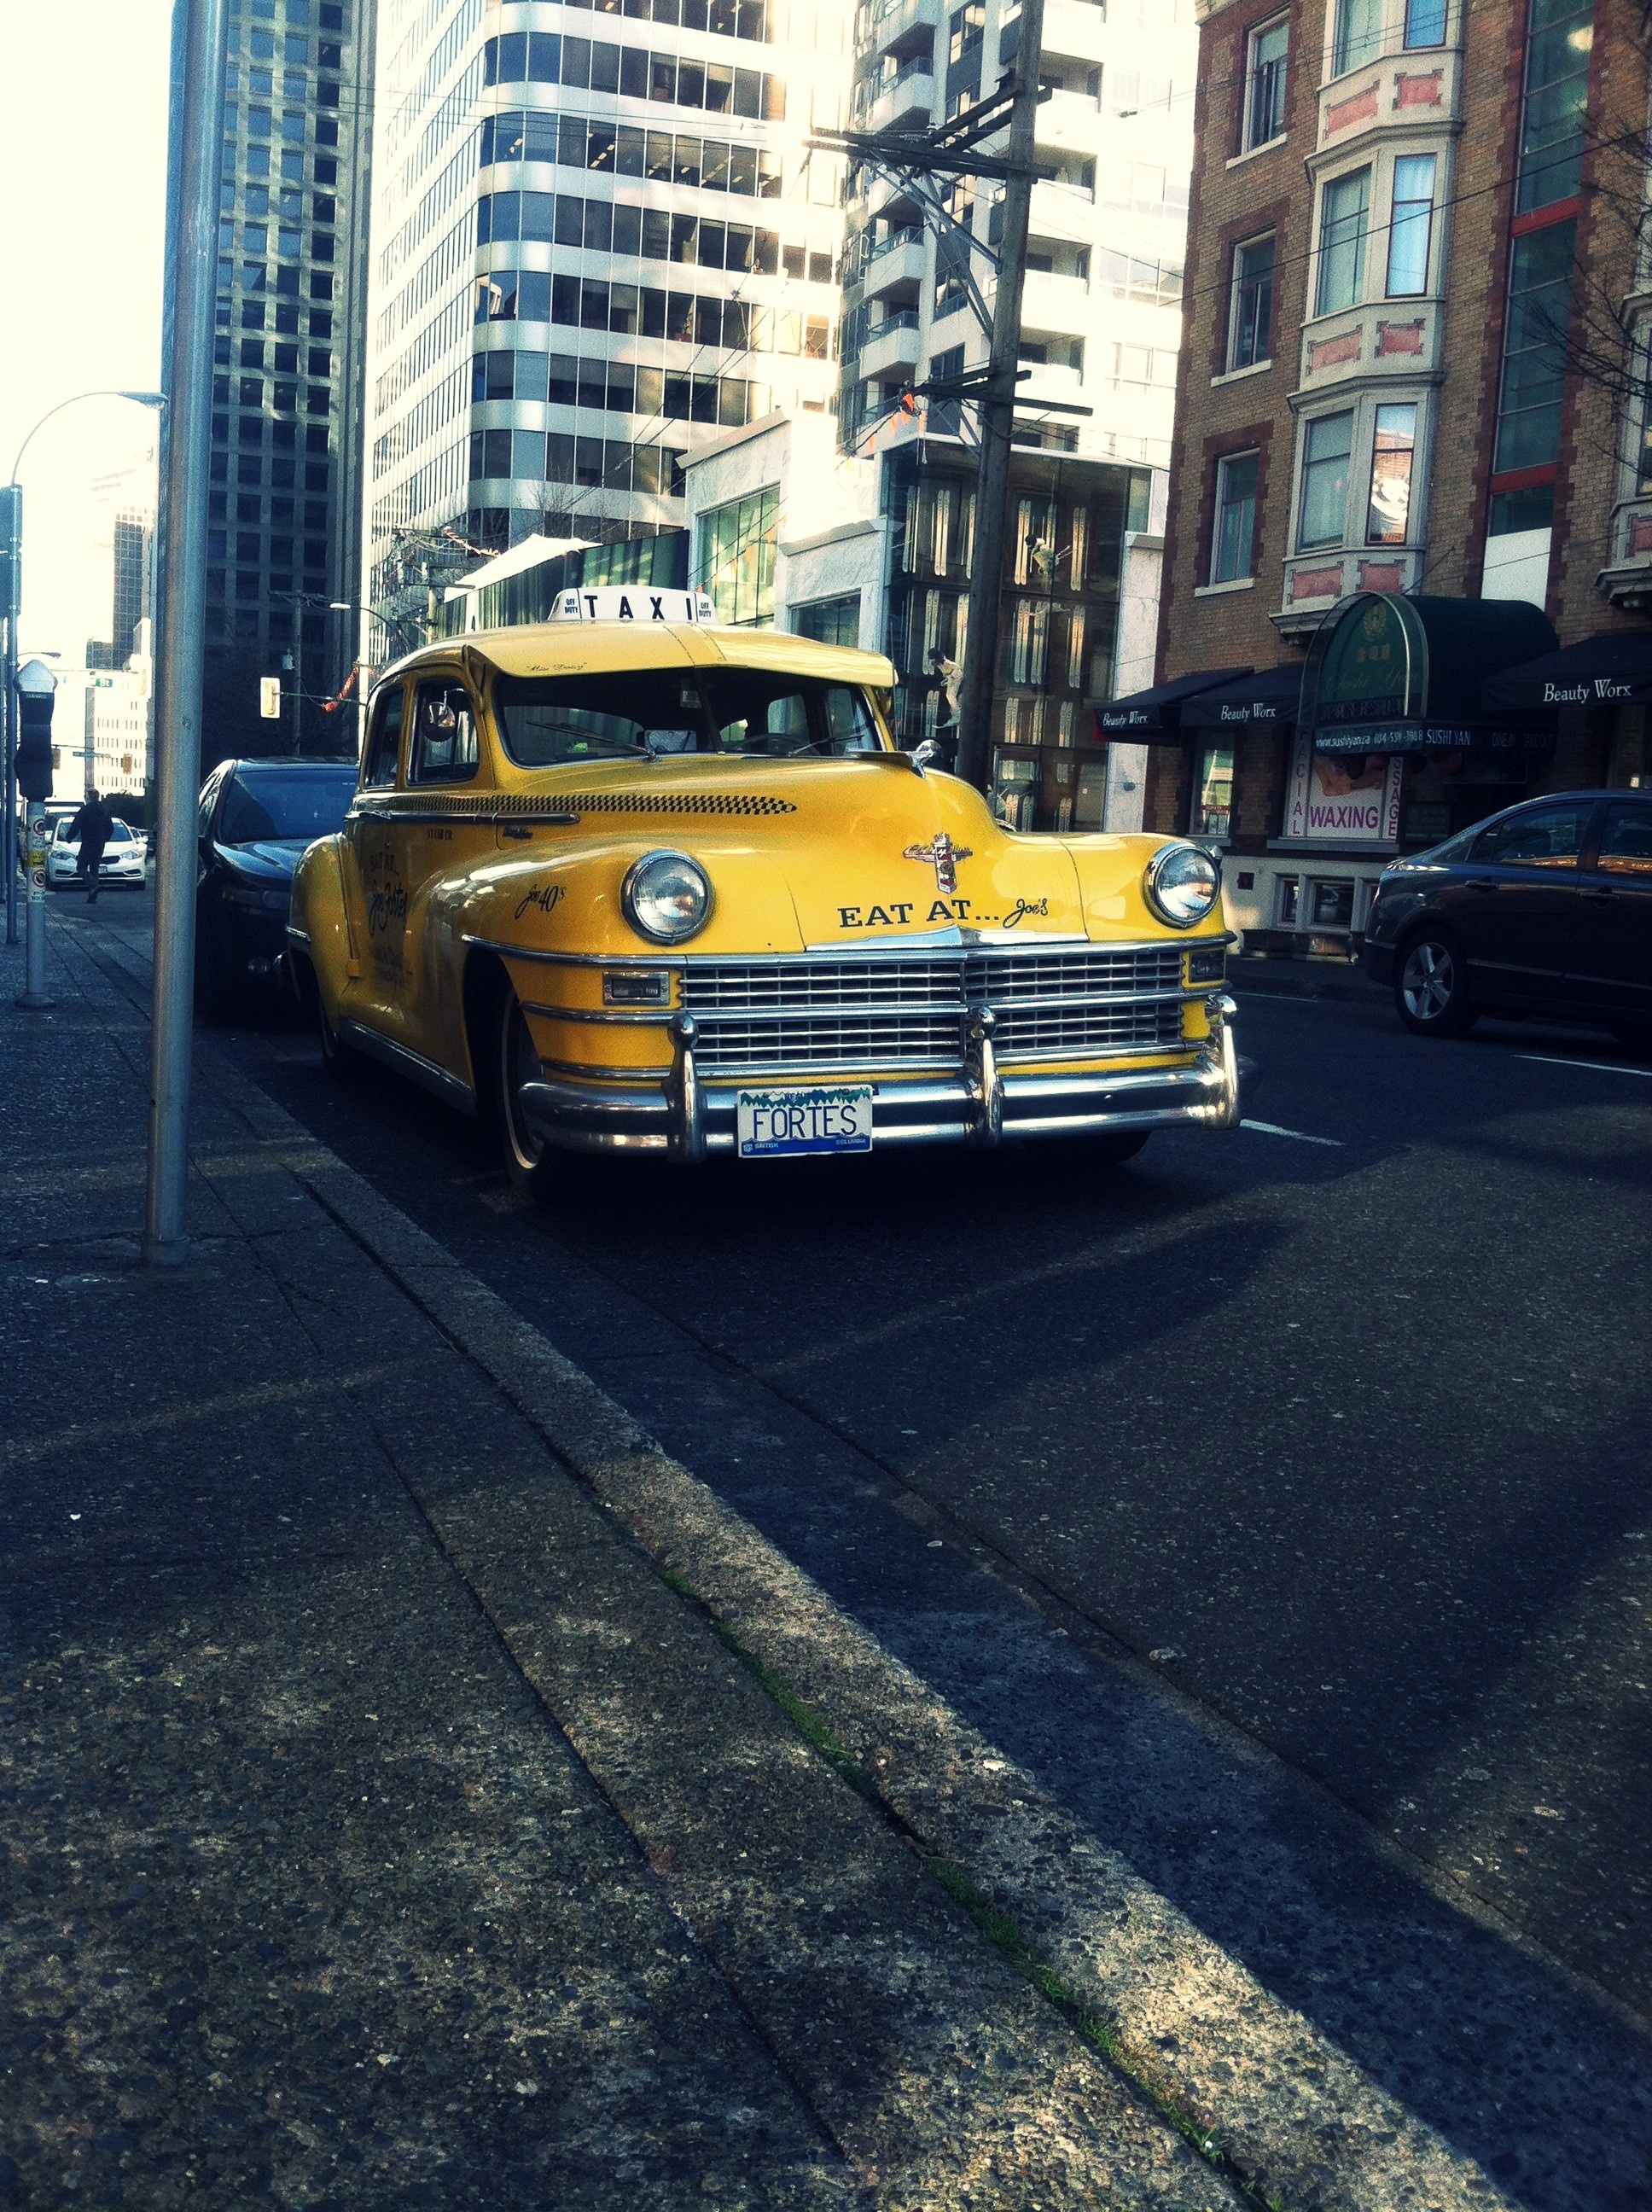
road, traffic, street, car, city, asphalt, travel, taxi, cab, transportation, transport, waiting, vehicle, business, yellow, supercar, canada, classic, land vehicle, automobile make, luxury vehicle